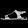
Label: Sandal